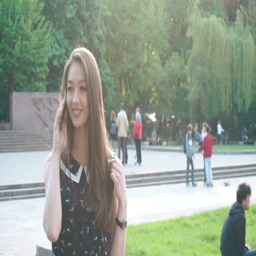
charming young lady with long dark hair talking by phone in the green spring park and smiling